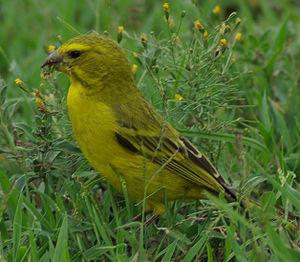
Le Serin soufré est une espèce d'oiseaux appartenant à la famille des Fringillidae.